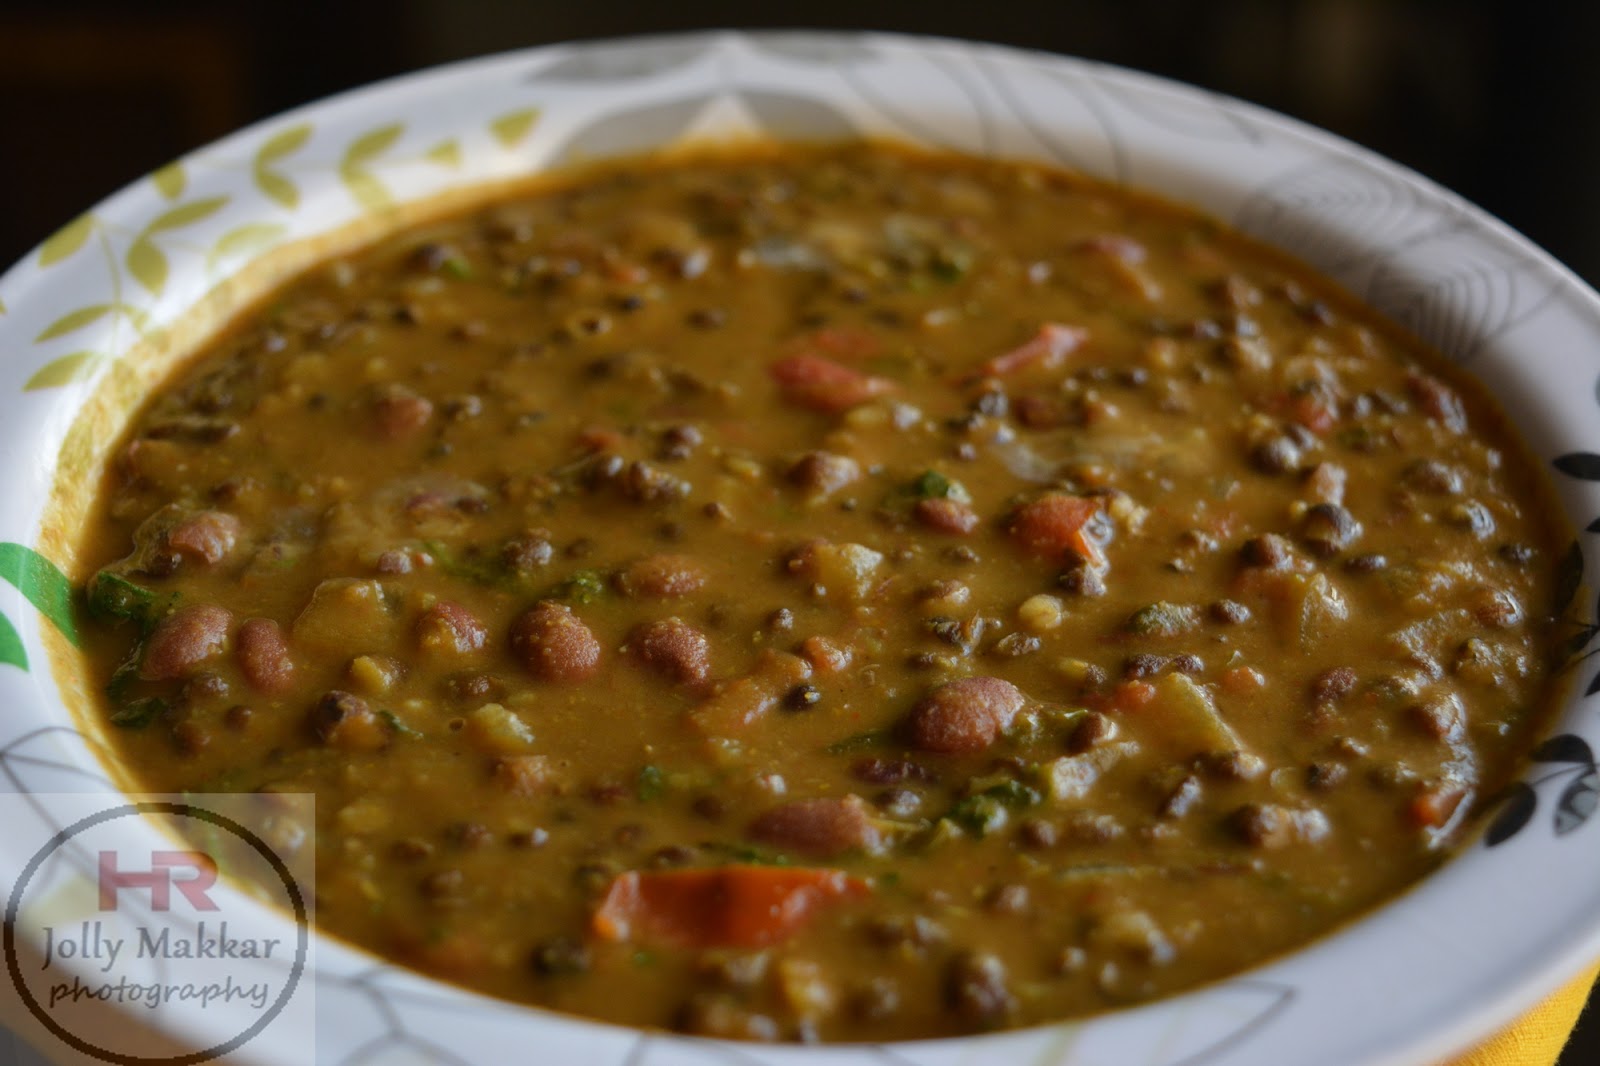
Dish: dal_makhani